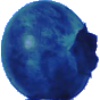
Label: Huckleberry 1